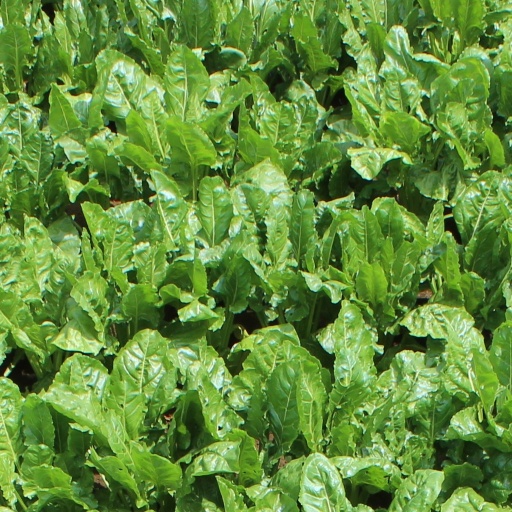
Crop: sugar beet